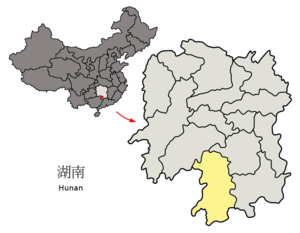
Yongzhou est une ville du sud de la province du Hunan en Chine.